Victor E. Moore

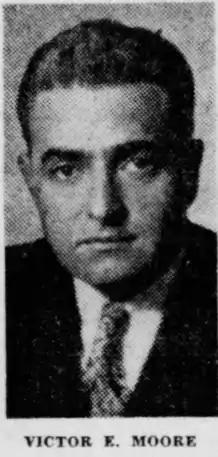

Victor Edward Moore (November 13, 1897 – August 22, 1982) was a Philadelphia businessman and Democratic politician. He served three terms on the Philadelphia City Council and as chairman of the Philadelphia Gas Works.